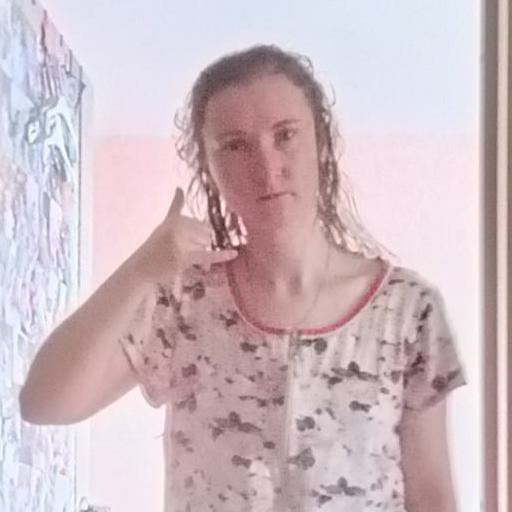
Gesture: call